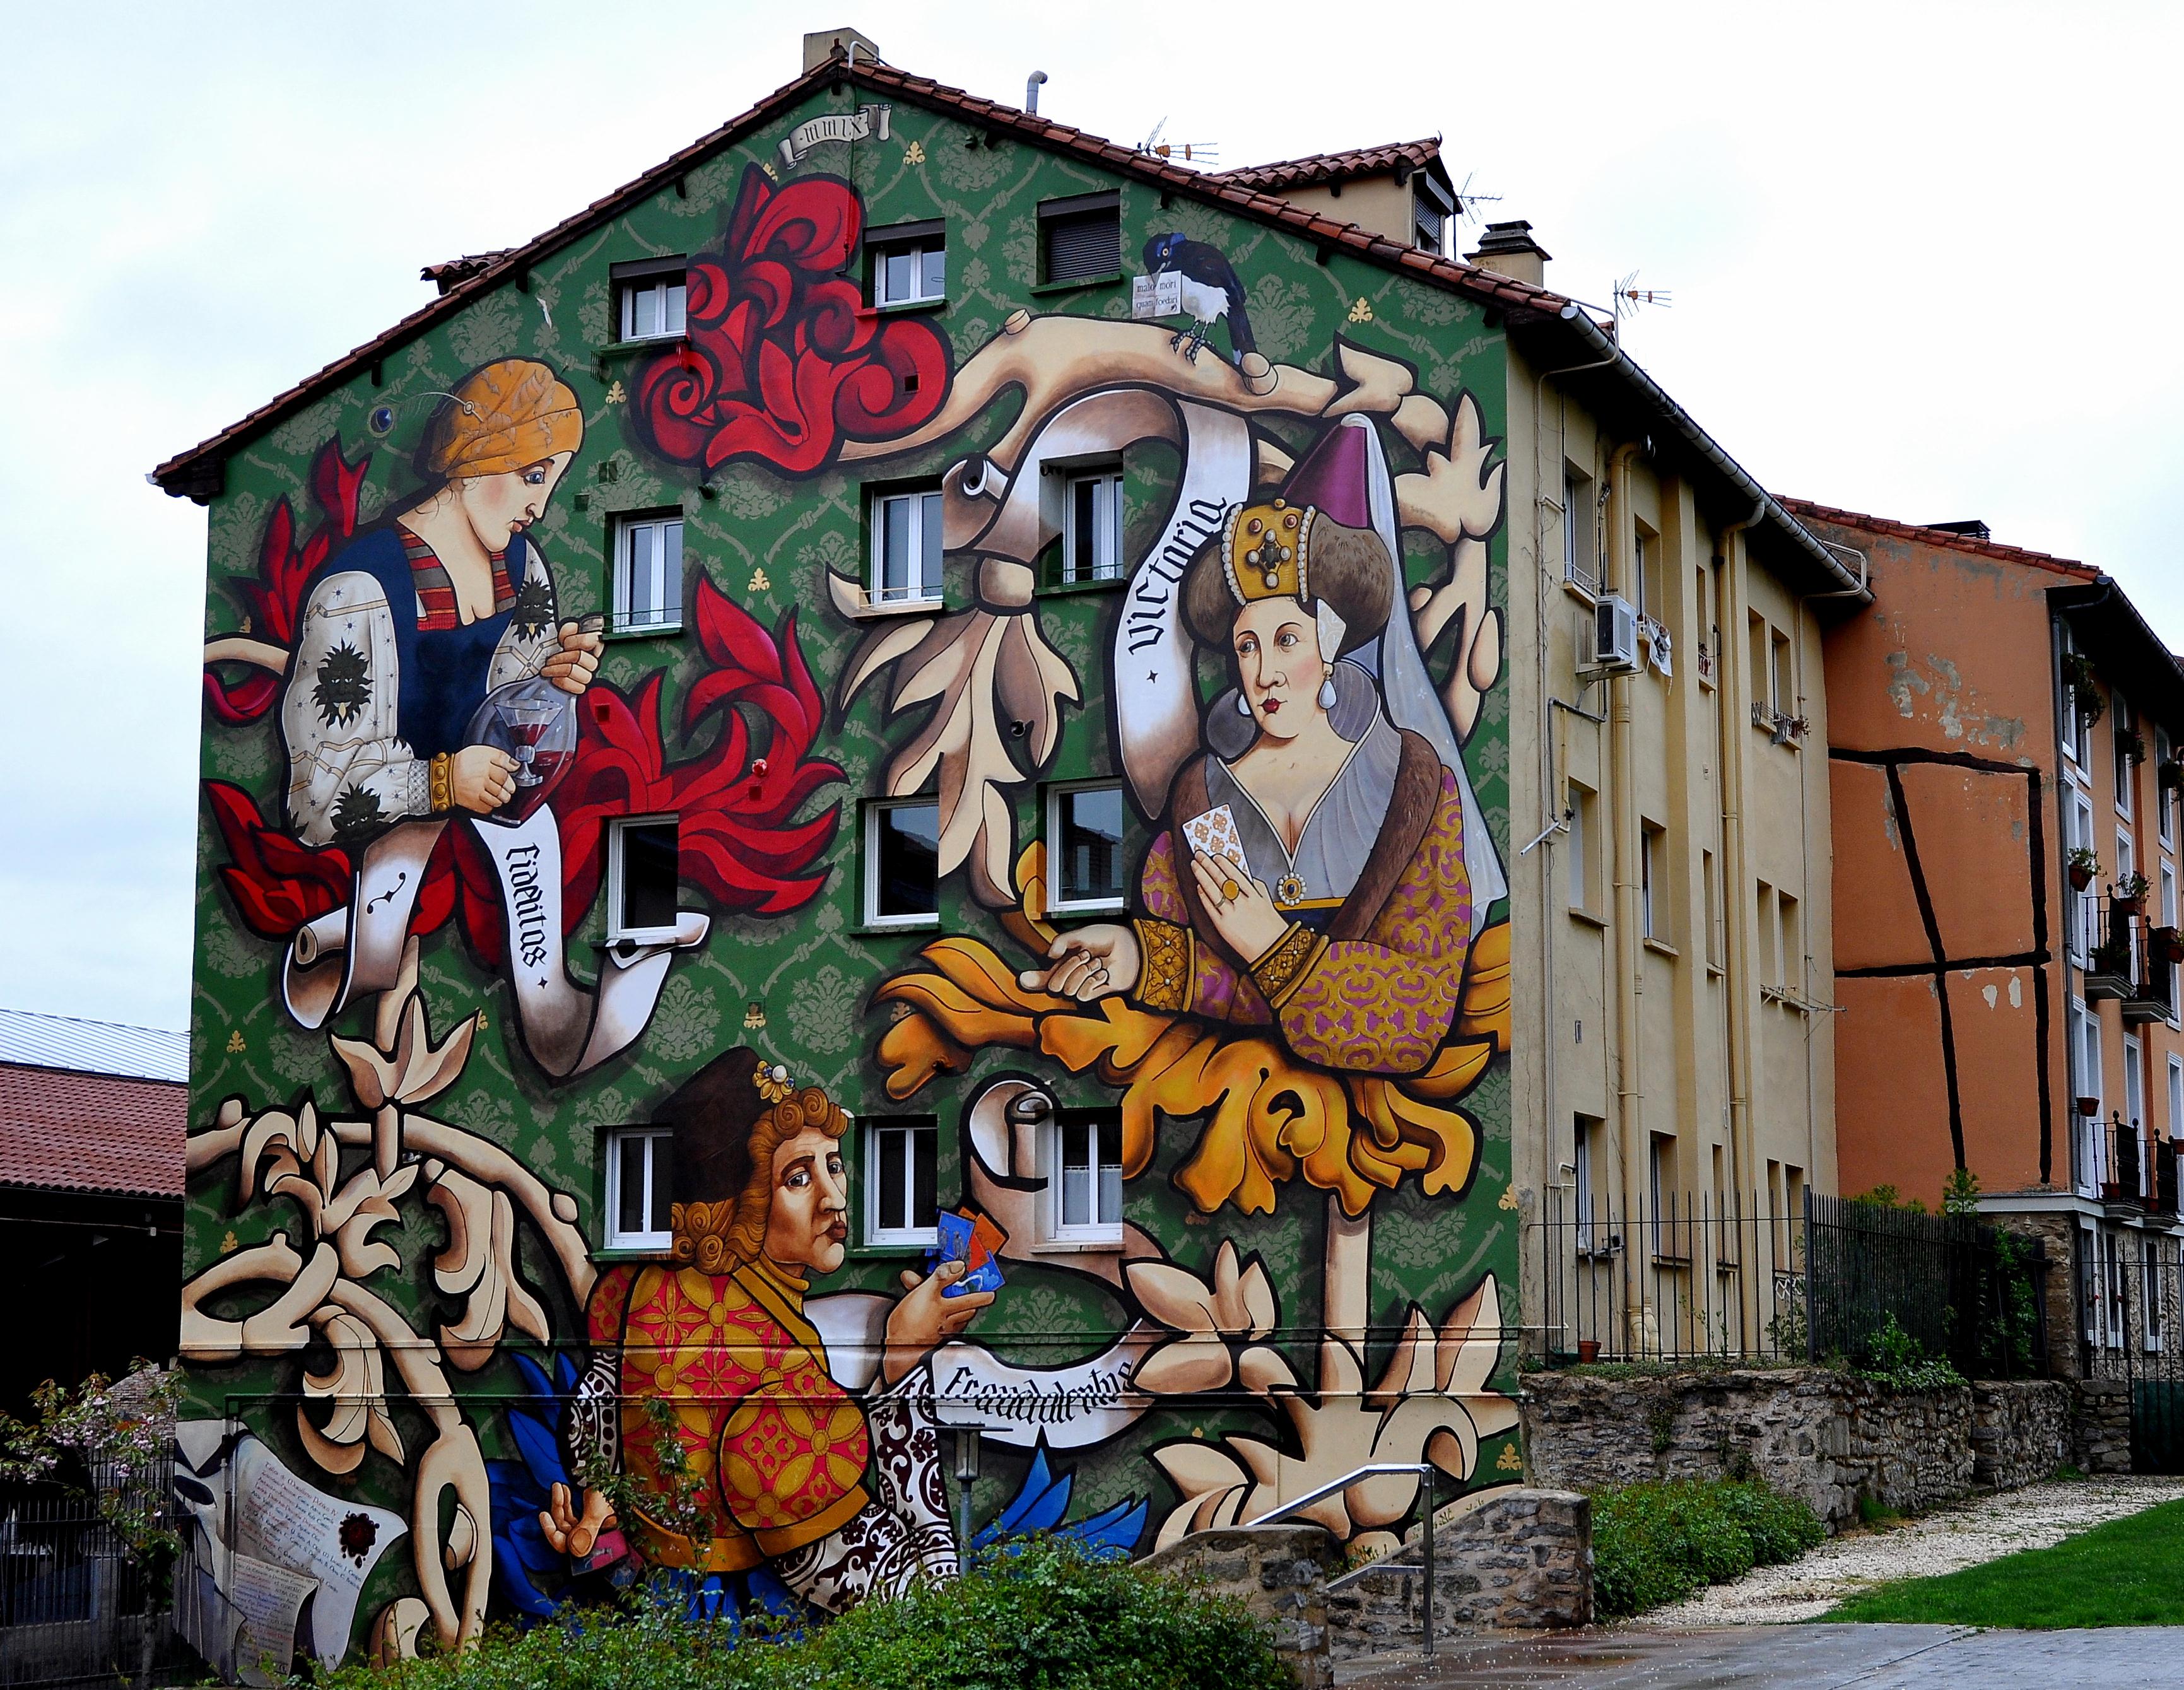
graffiti, street art, art, spain, mural, paisvasco, espana, nikond90, ggl1, gaby1, paisajeslandscape, murales, pinturasencasas, neighbourhood, urban area